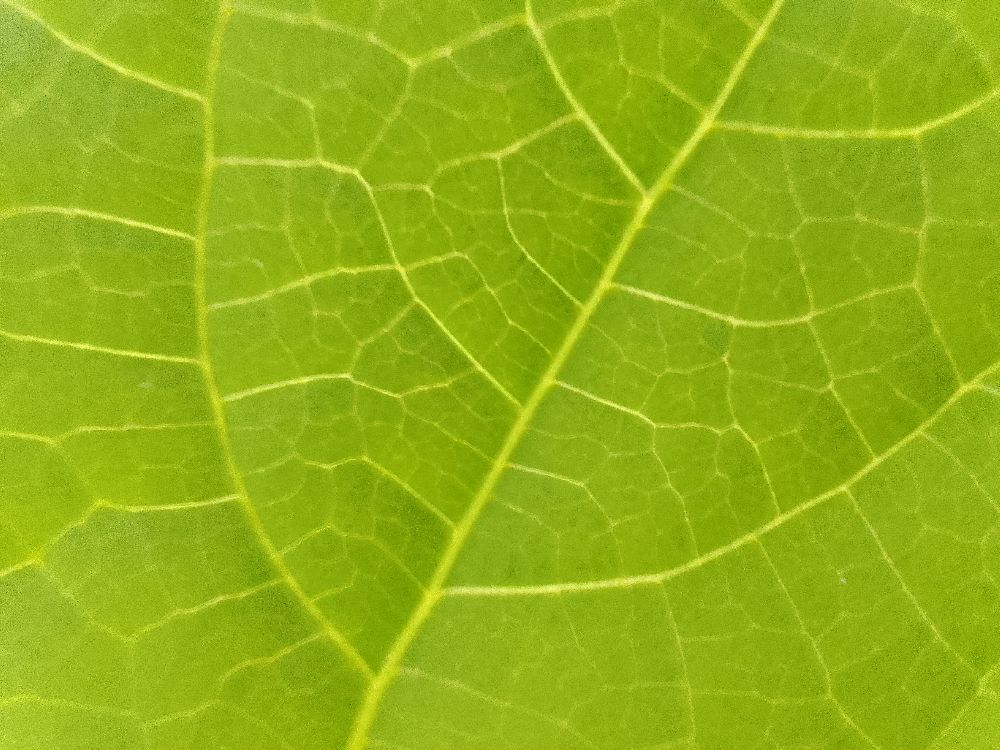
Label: healthy